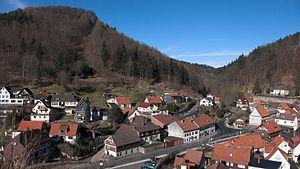
Zorge est une localité de la commune de Walkenried, appartenant à l'arrondissement de Göttingen, situé dans le land de Basse-Saxe, Allemagne.